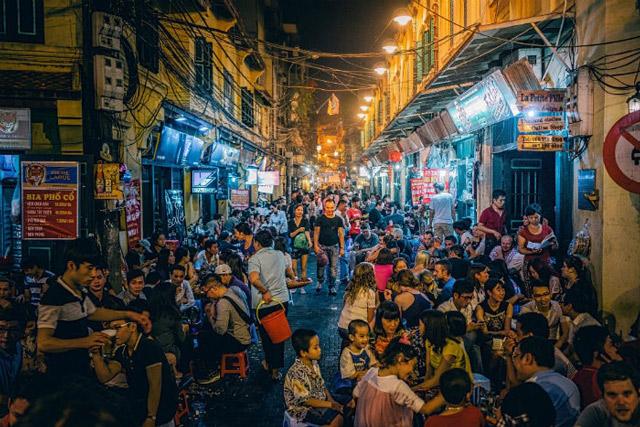
có nhiều người xuất hiện ở bên trong một khu phố